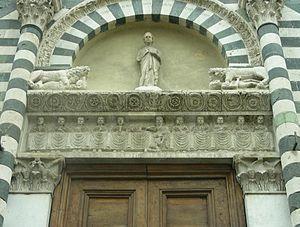
Gruamonte est un sculpteur italien de la seconde moitié du XIIᵉ siècle. Il est l'un des premiers artistes identifiés du Duecento émergeant.